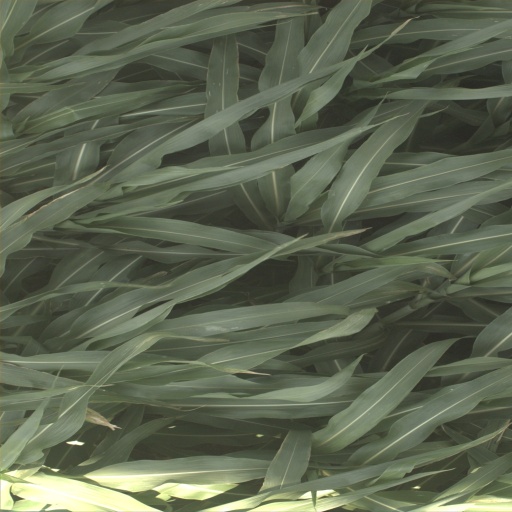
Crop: sorghum